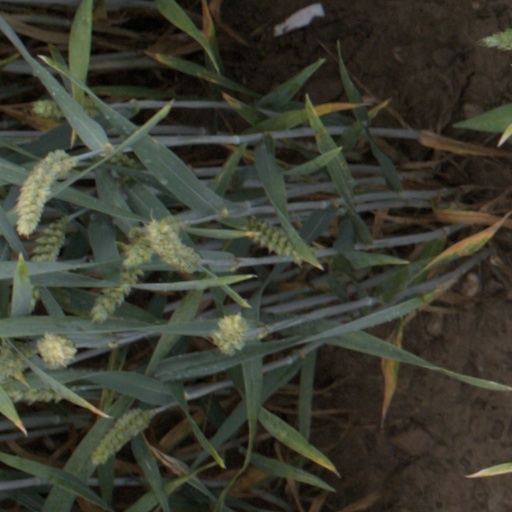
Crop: wheat